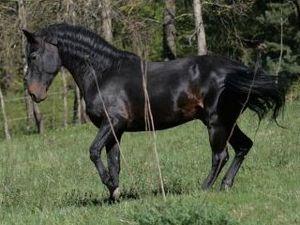
Le Kabardin est une race de chevaux originaire du nord des montagnes du Caucase, en Russie. Ce cheval de montagne rustique, de taille modérée, est historiquement la monture des circassiens, d'ailleurs anciennement appelée « pur-sang circassien » et plus récemment, en anglais, « Kabarda », d'où le terme français Kabarde.